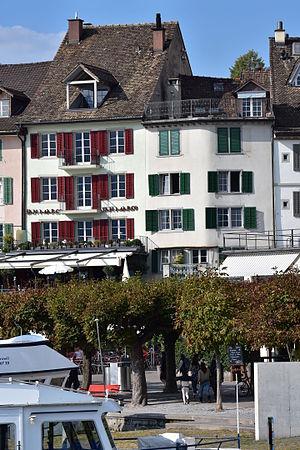
Alwina Gossauer est une photographe, une femme d'affaires et une féministe suisse. Elle est l'une des premières femmes photographes professionnelles en Suisse.